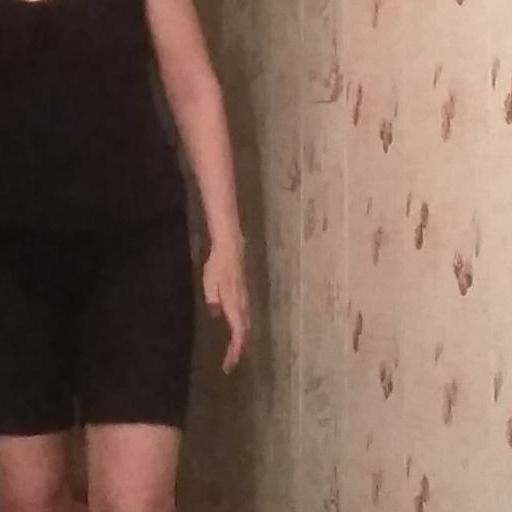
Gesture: no_gesture